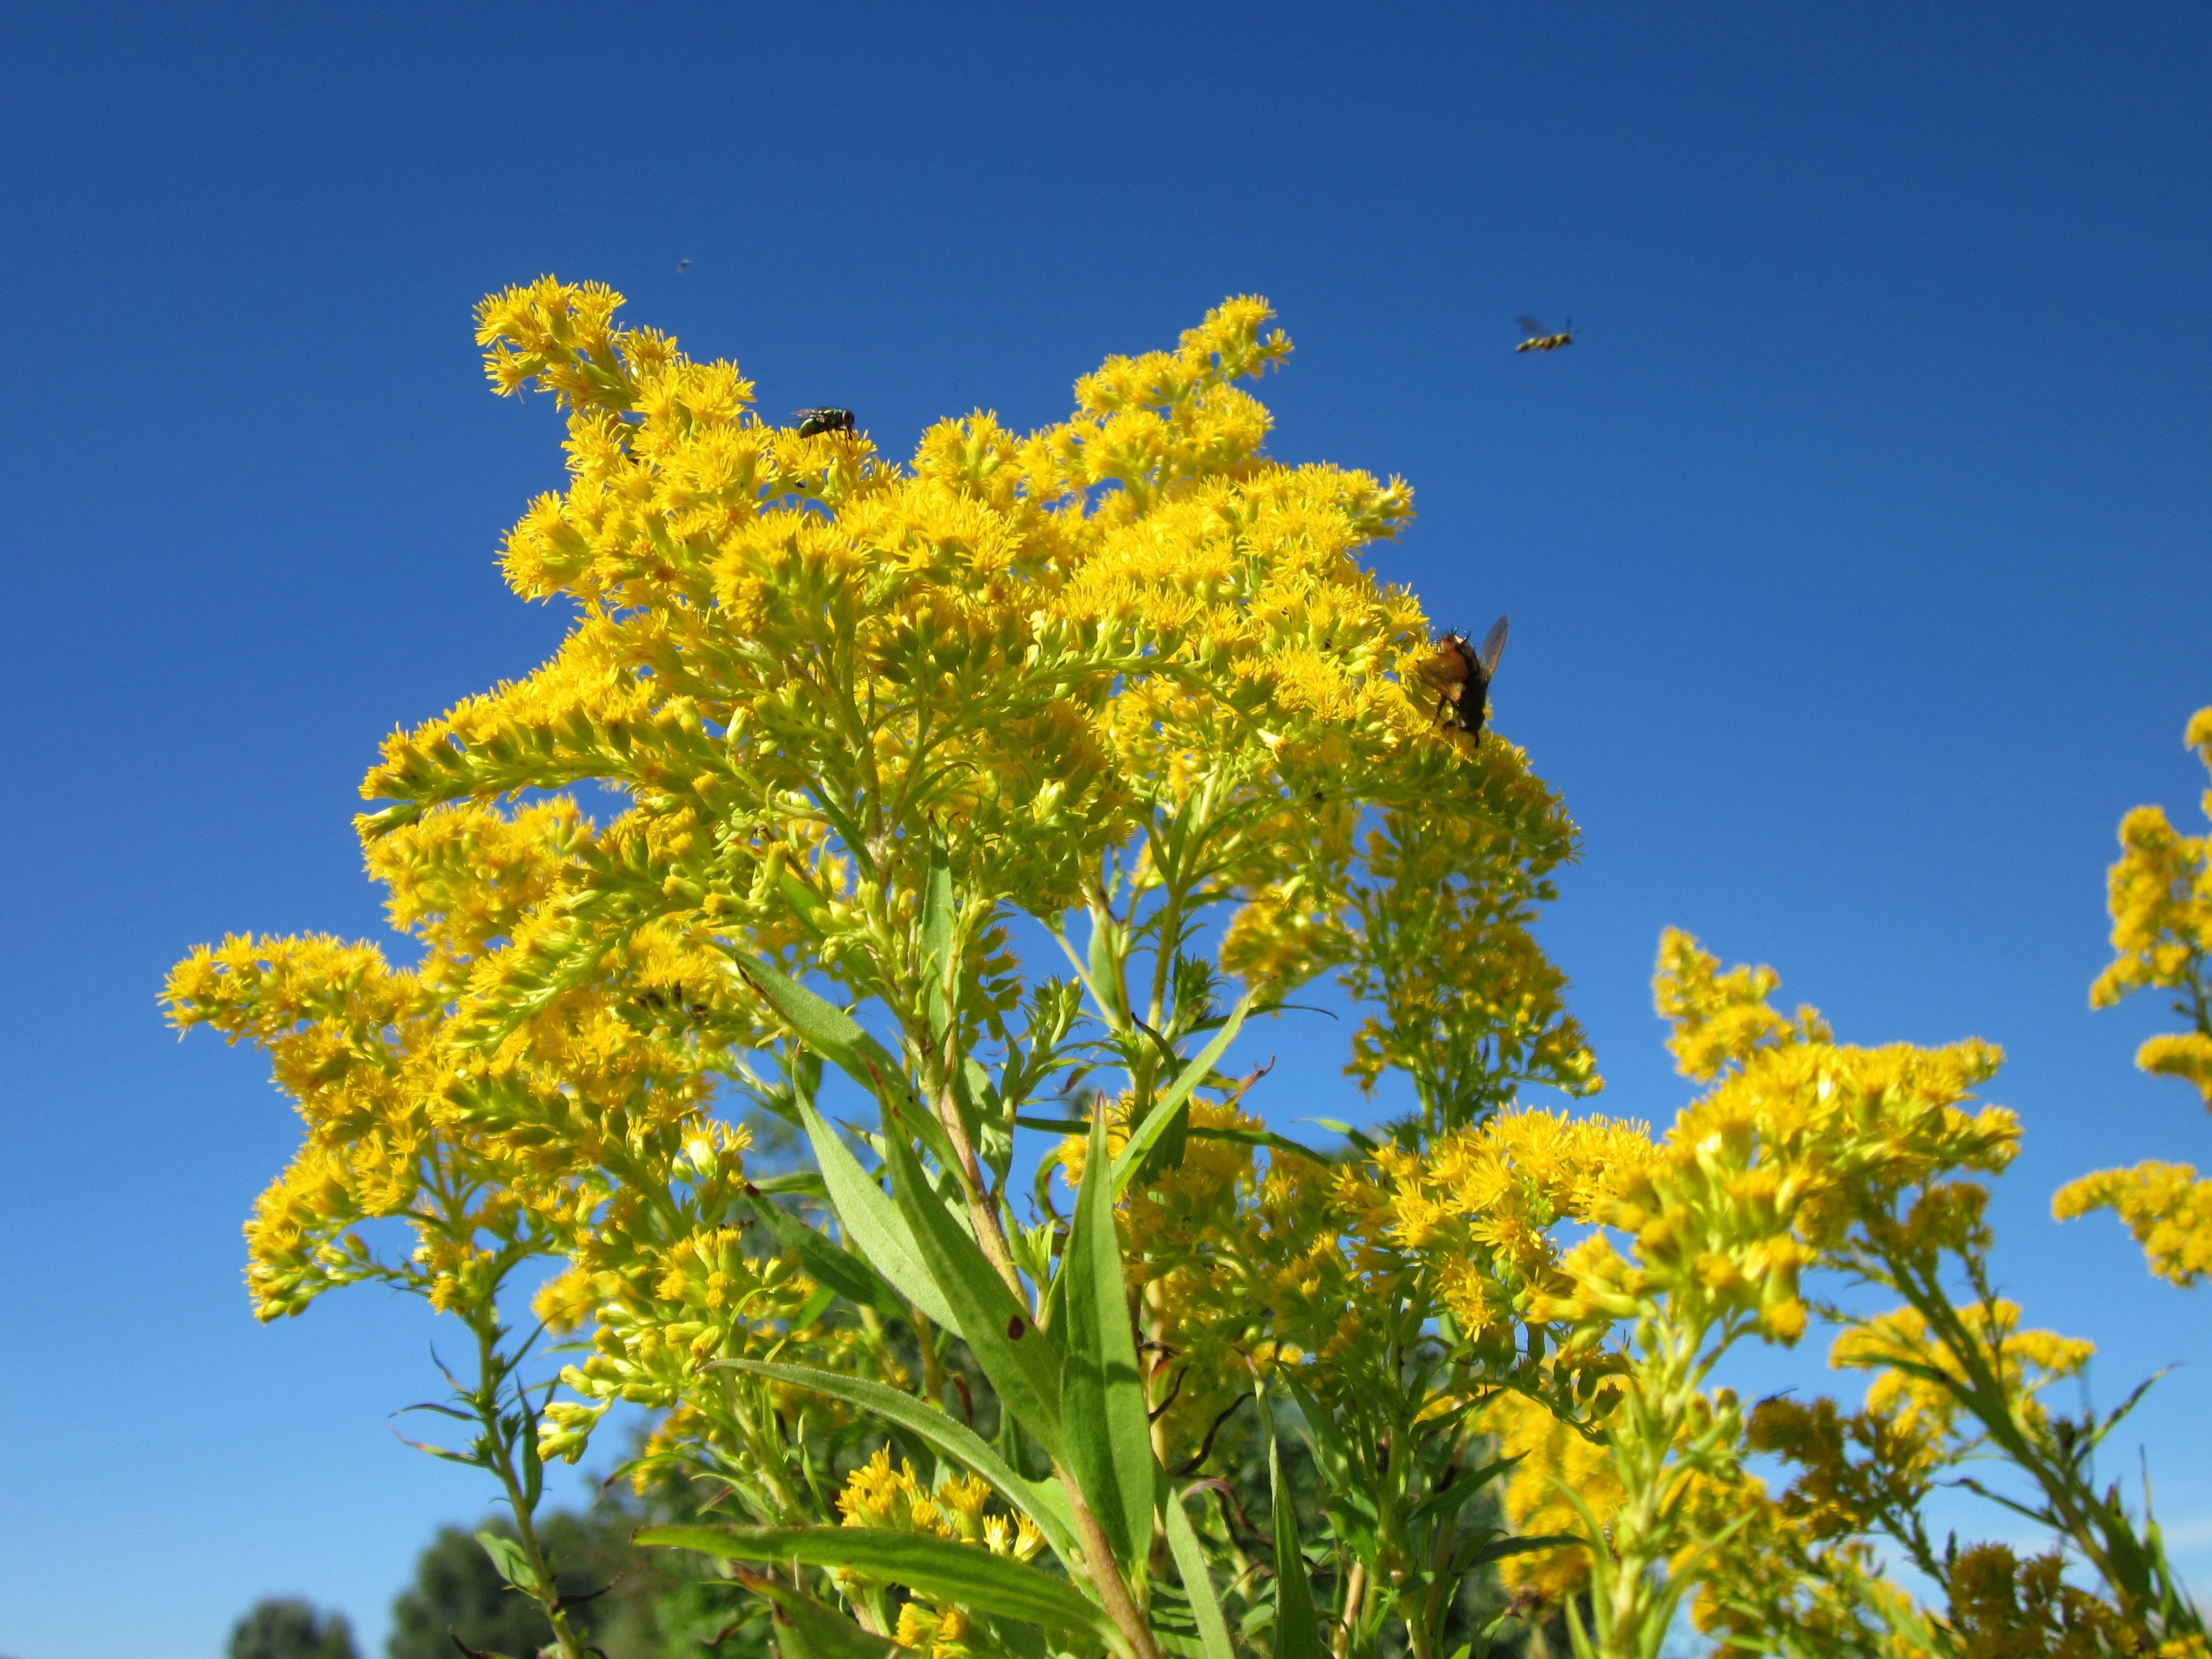
tree, branch, blossom, plant, sky, meadow, sunlight, leaf, flower, produce, blooming, yellow, flora, rapeseed, wildflower, weed, shrub, goldenrod, invasive, species, ecosystem, mimosa, brassica, flowering plant, solidago canadensis, woody plant, land plant, mustard plant